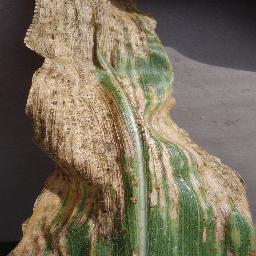
Label: Corn___Cercospora_leaf_spot Gray_leaf_spot